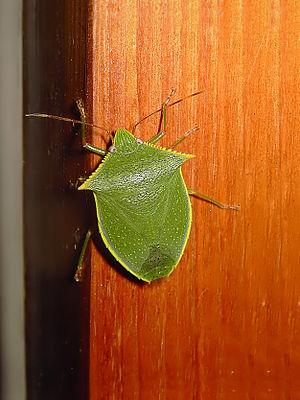
Une punaise (de la famille des pentatomides). Palm Tree House, Woodford-Hill, Dominique.
Galerie d'identification visuelle des Pentatomidae
Loxa est un genre d'insectes appartenant au sous-ordre des hétéroptères et à la famille des Pentatomidae. On les trouve uniquement sur le continent américain, principalement en Amérique centrale, jusqu'au Texas et en Floride. Certaines espèces, dont Loxa deducta, sont considérées comme des ravageurs mineurs des cultures.